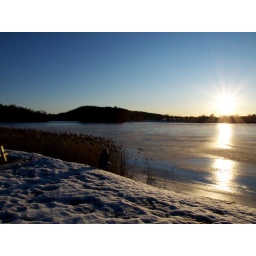
A little field day with Dad. We drove around the lake stopping at various places just to take pictures.